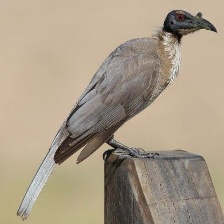
Species: NOISY FRIARBIRD
Scientific name: PHILEMON CORNICULATUS